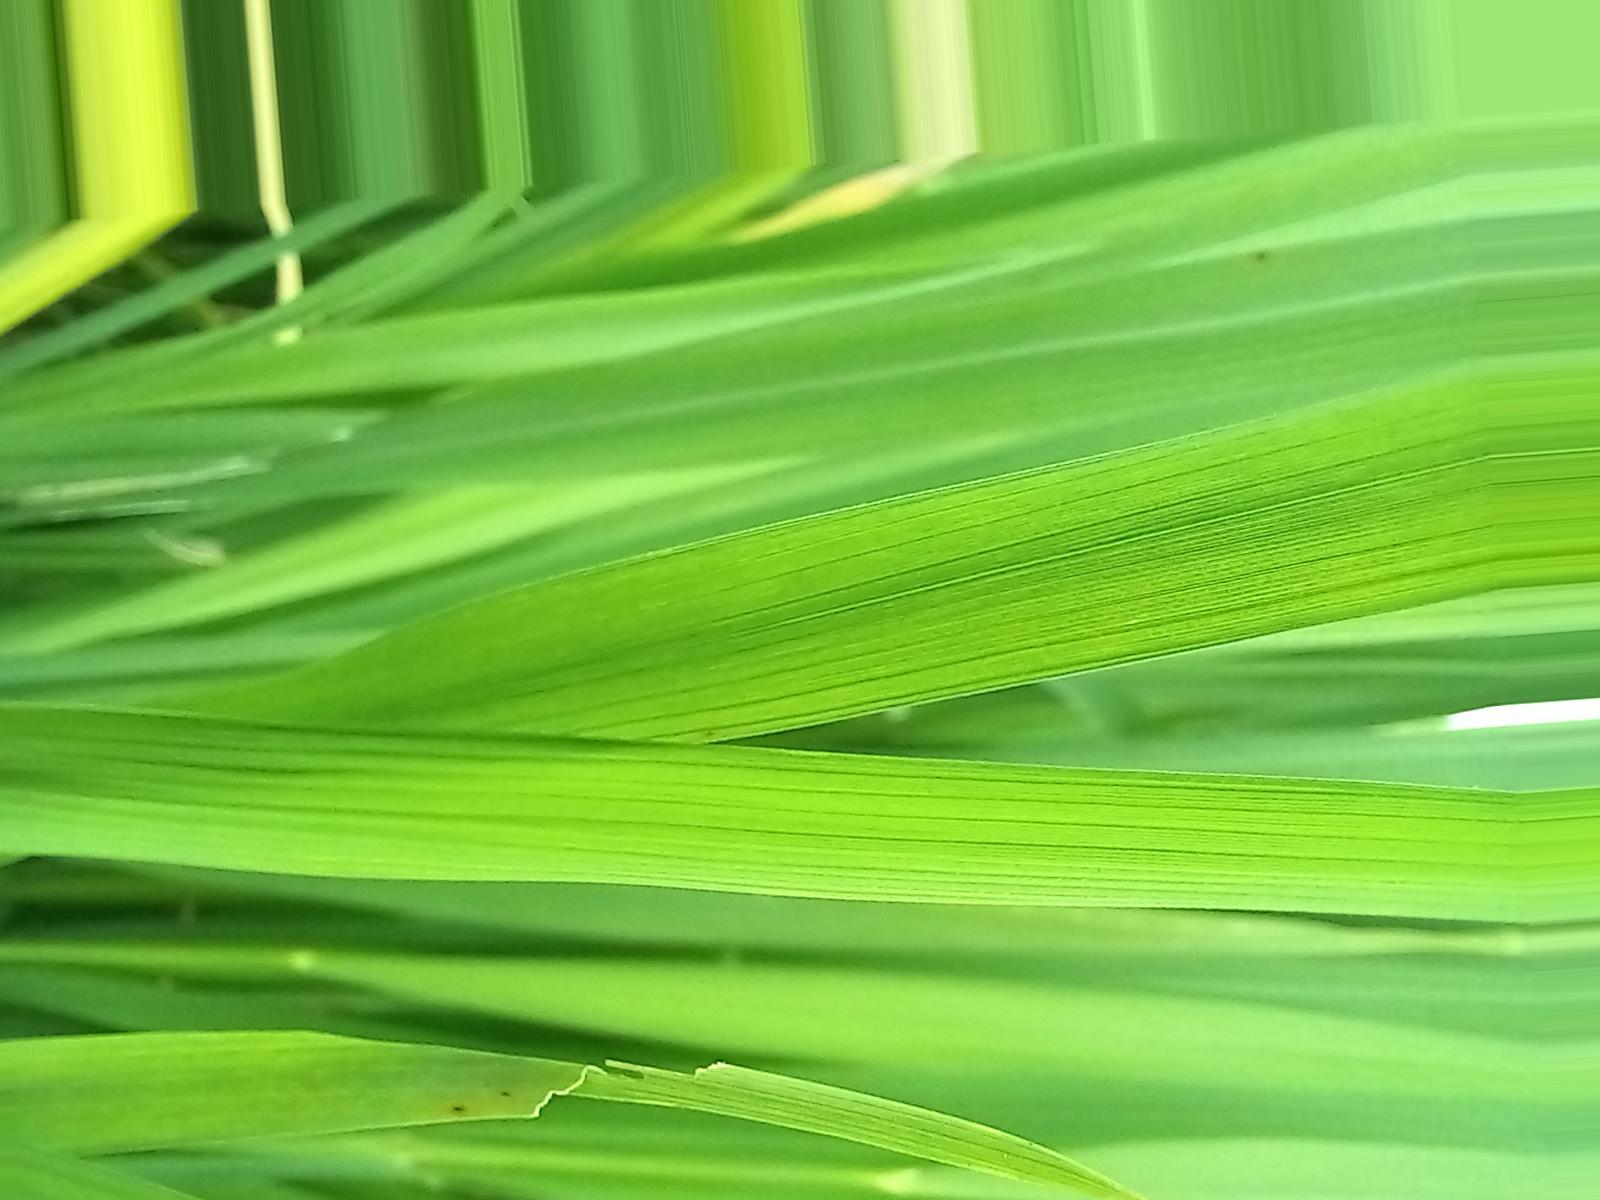
Nhãn: Healthy